Chipotle Mexican Grill

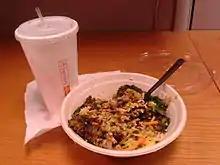
A ShopHouse lunch bowl

In the 2010s, Ells tried to diversify the company by creating or acquiring several subsidiaries. These subsidiaries offered very different cuisines compared to their parent company. Examples include soul food (Soul Daddy), Asian cuisine (ShopHouse Southeast Asian Kitchen), pizza (Pizzeria Locale), and burgers (Tasty Made). In 2023, Chipotle had also tried incorporating California-inspired bowls into the Farmesa Fresh Eatery concept. None were a financial success and all concepts were discontinued.